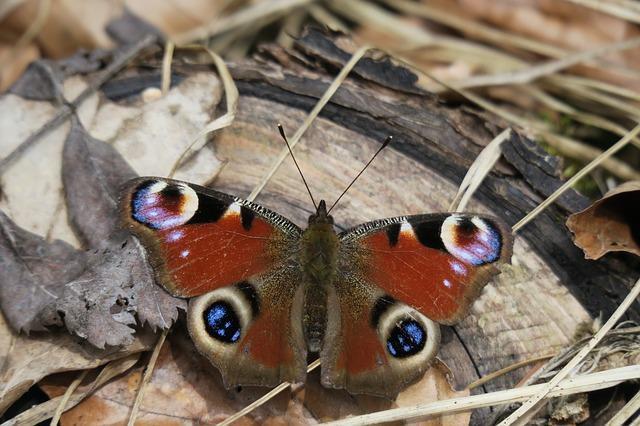
butterfly